Travels with a Donkey in the Cévennes

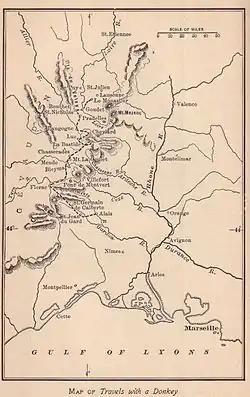
Map of route

Travels with a Donkey in the Cévennes (1879) is one of Robert Louis Stevenson's earliest published works and is considered a pioneering classic of outdoor literature.